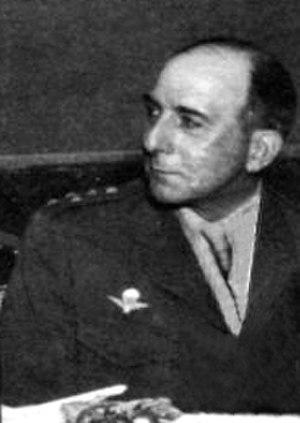
La bataille du Day est une bataille de la guerre d'Indochine. Elle prit place de la fin du mois de mai 1951 au début du mois de juin de la même année, aux environs du delta du fleuve Day dans le Golfe du Tonkin. Elle fut la première véritable campagne militaire conventionnelle du général vietminh Võ Nguyên Giáp, et vit ses troupes envahir la région à dominance catholique du delta afin de briser la résistance des forces de l'Union française y étant stationnées.
Cette page recense, par règne ou mandat politique, les personnalités élevées à la dignité de maréchal de France, grand office de la couronne de France, leur portrait et leurs armoiries.